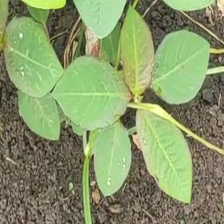
Weed species: Moti_dudhi(Euphorbia_geneculata_L)